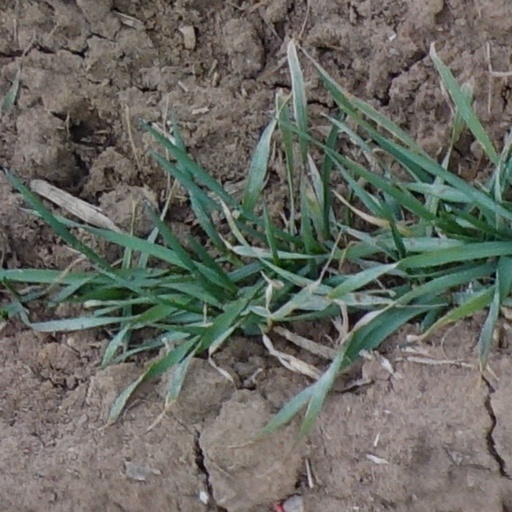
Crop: wheat